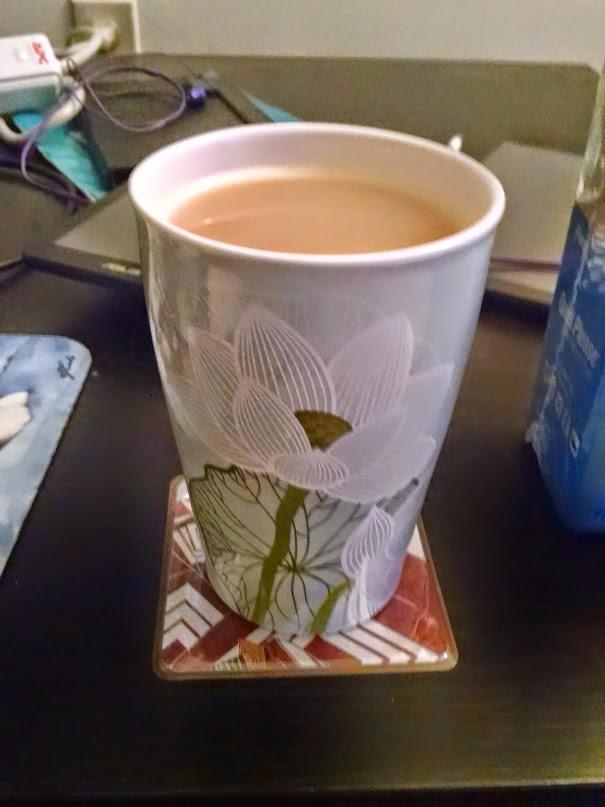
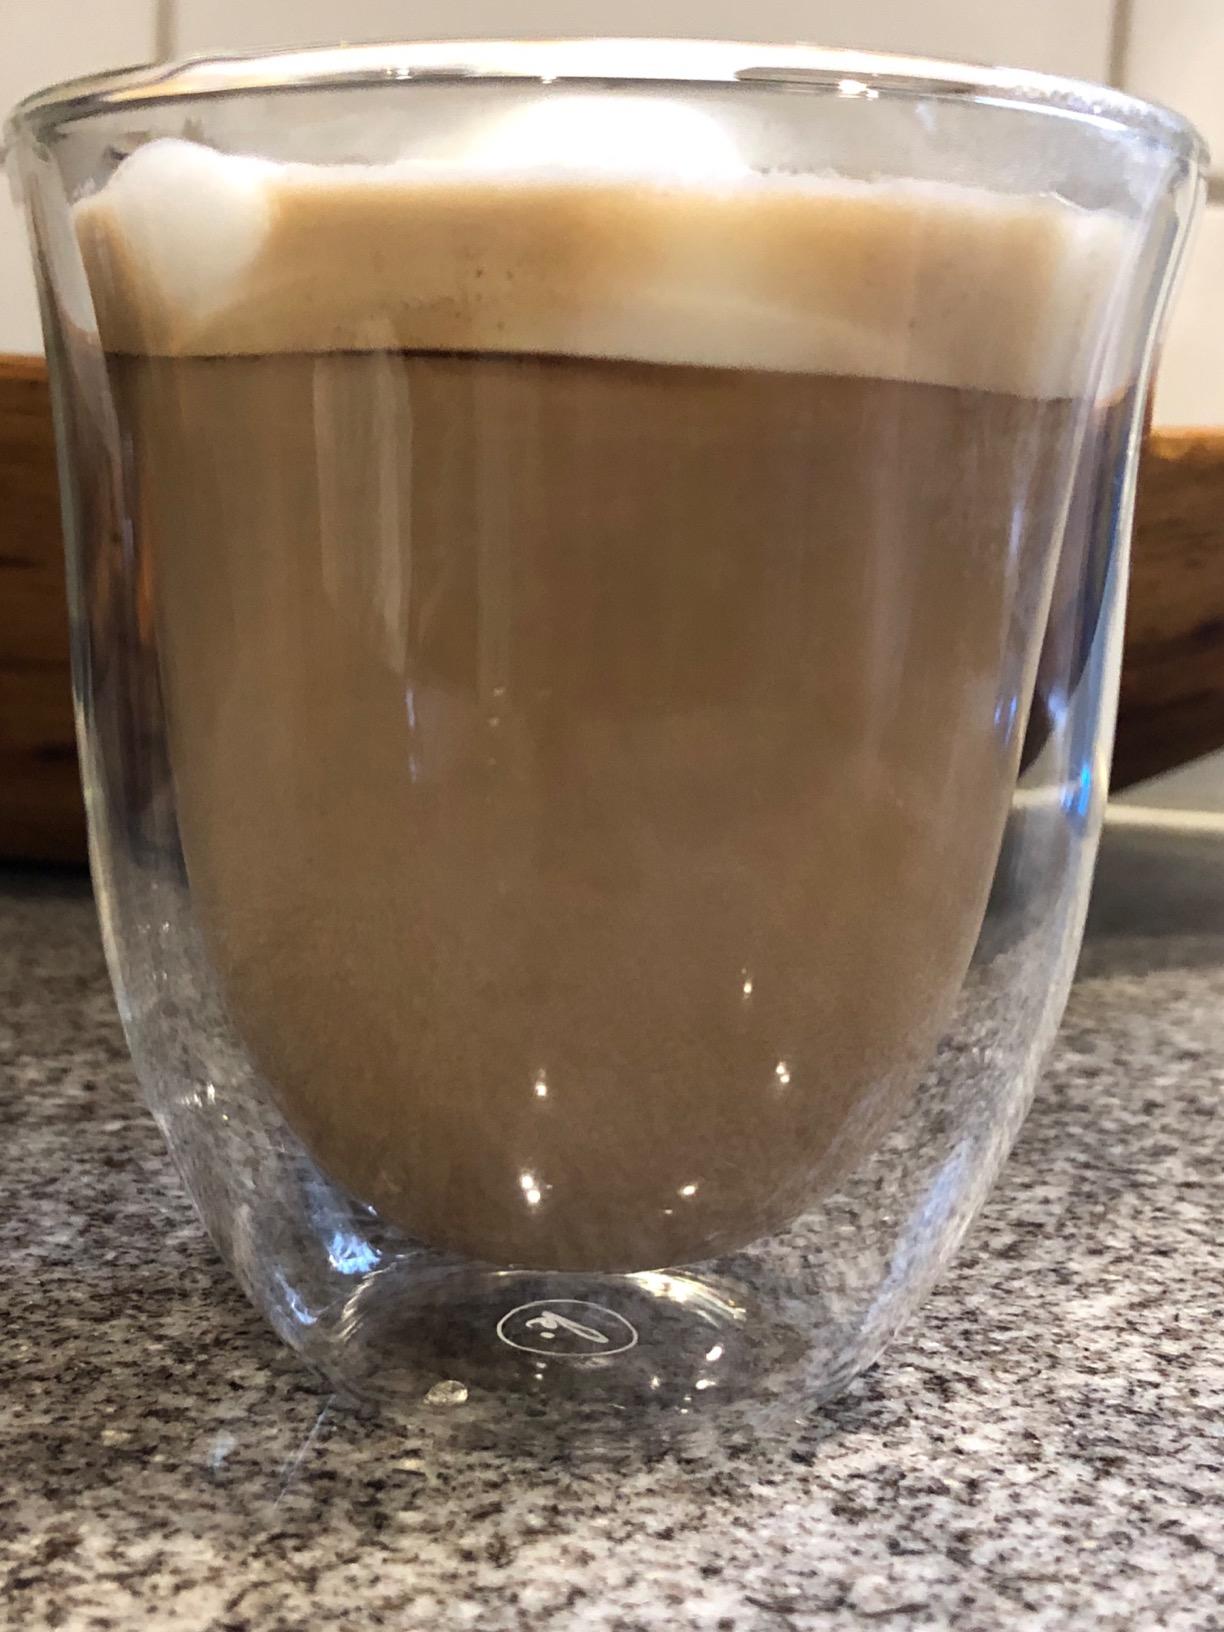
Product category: items_mug
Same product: no